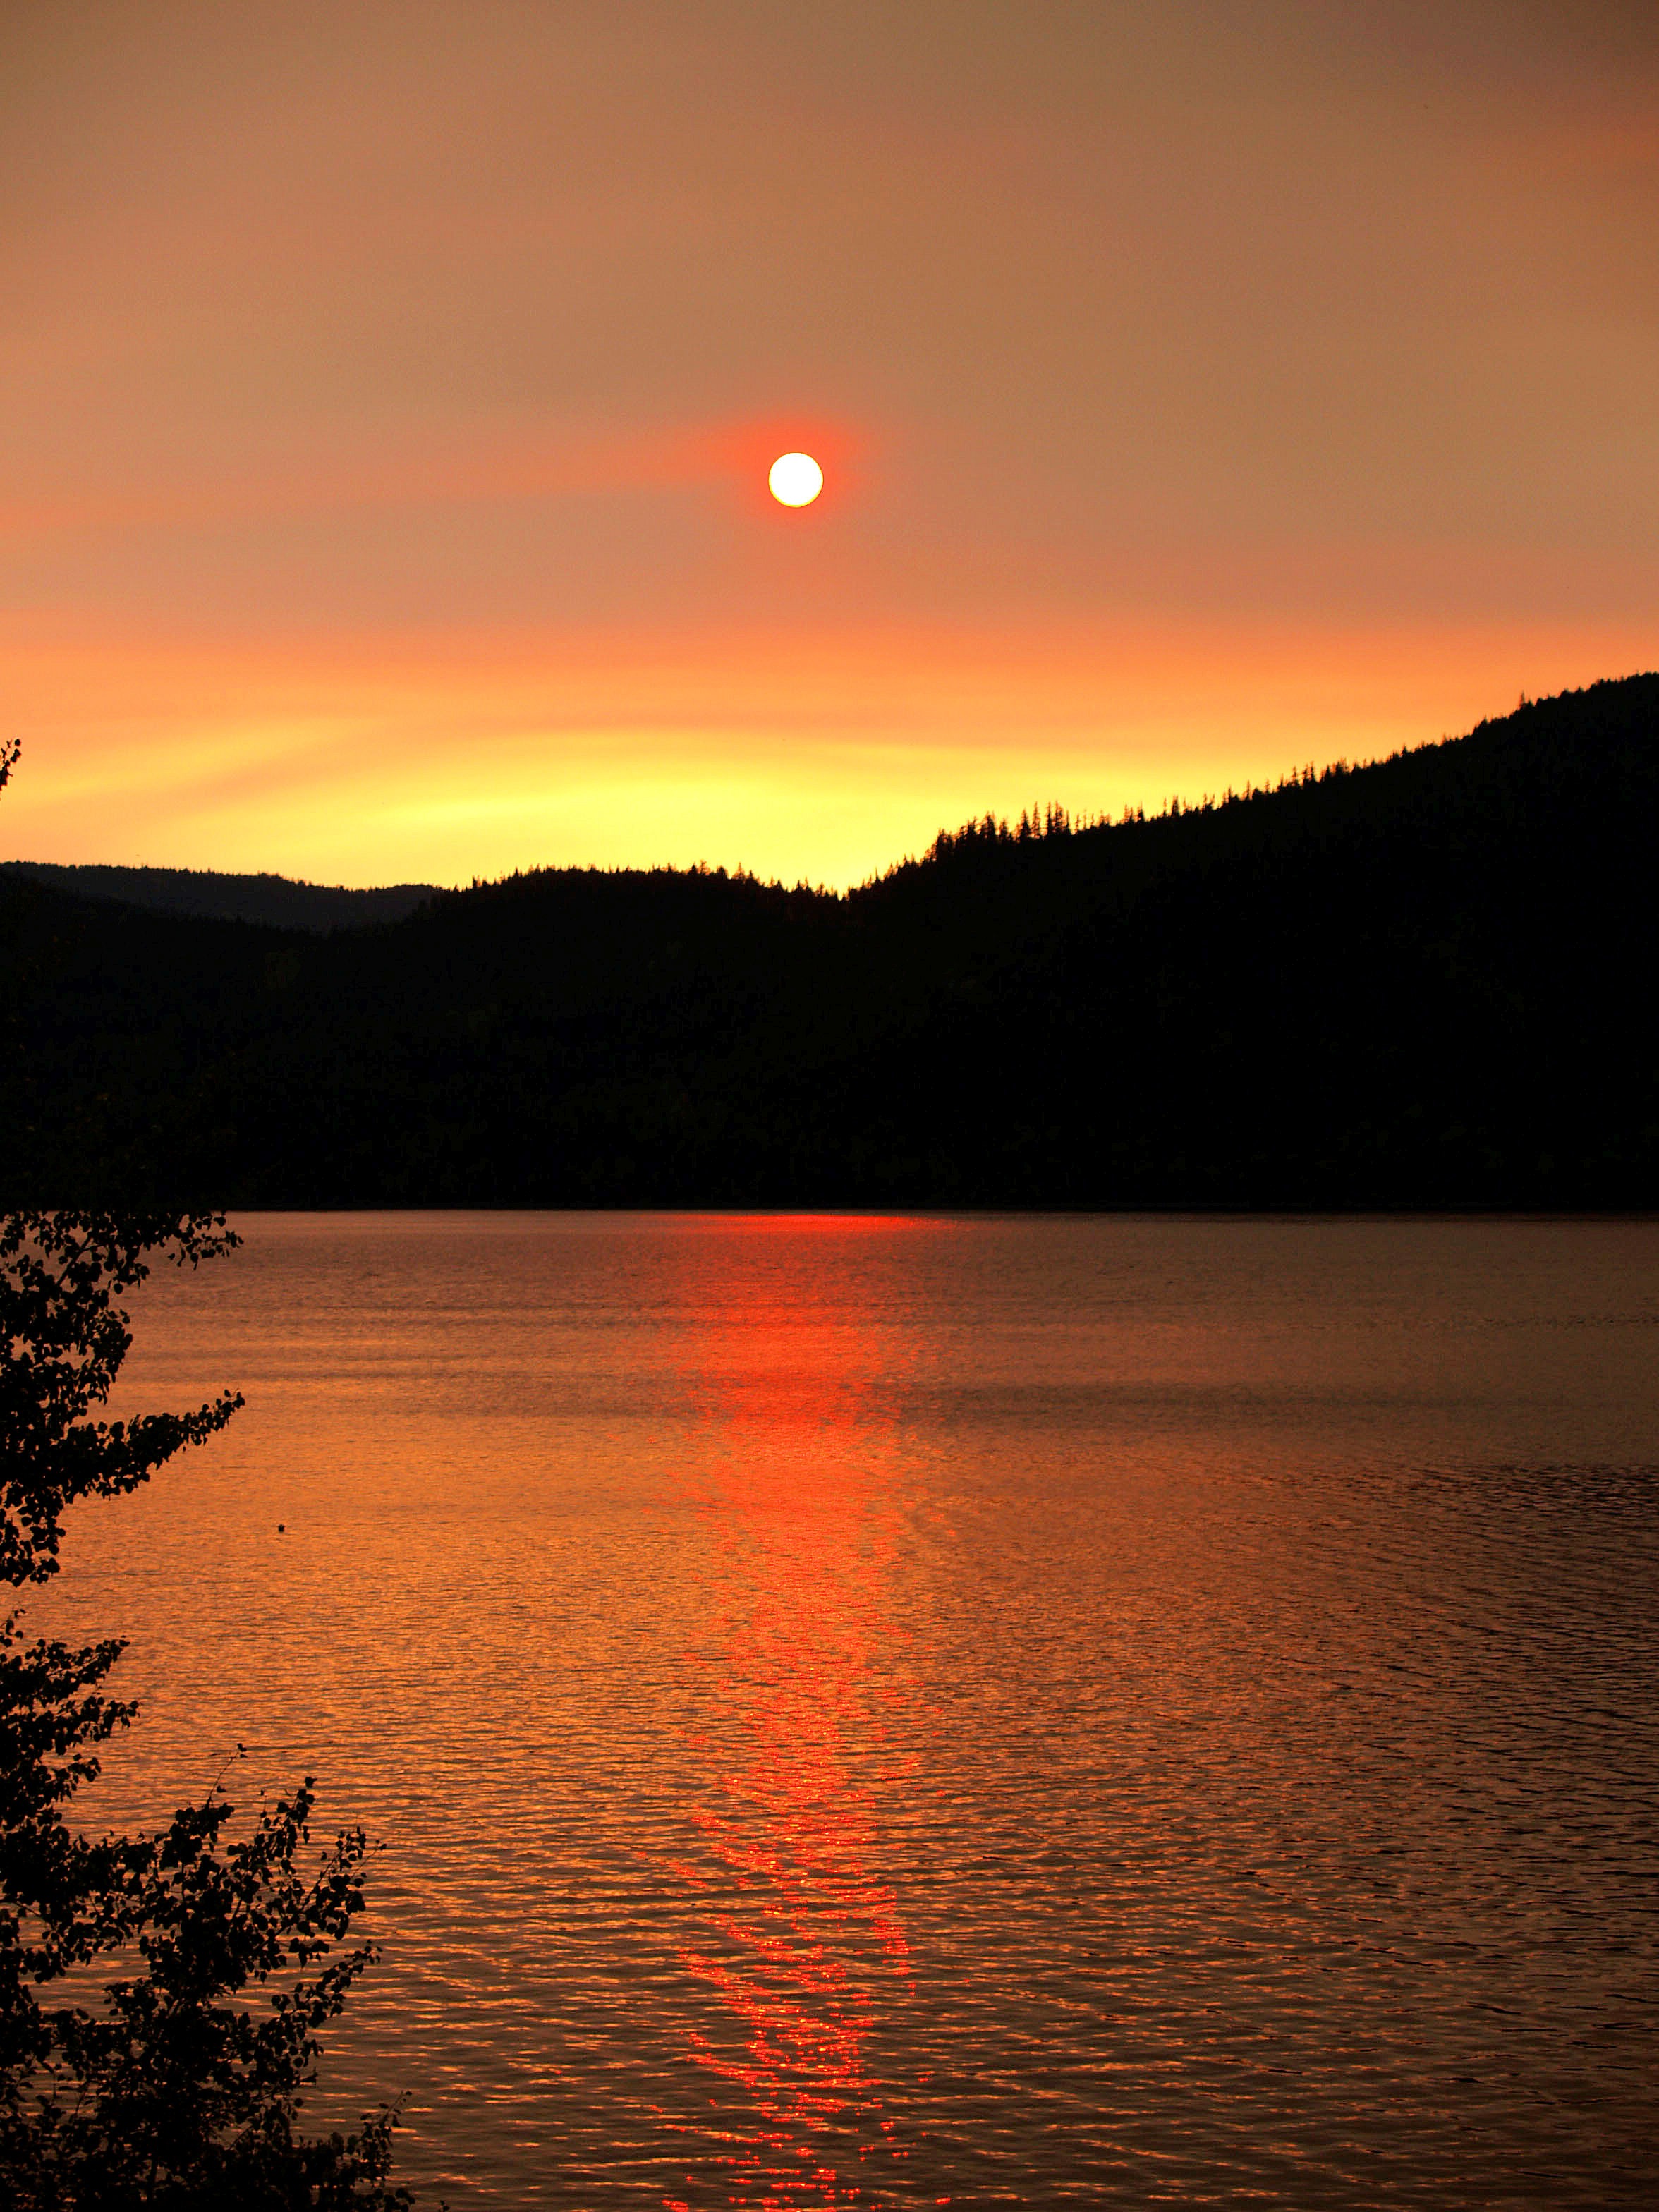
landscape, sea, water, nature, horizon, sun, sunrise, sunset, sunlight, morning, lake, dawn, dusk, evening, reflection, scenic, weather, colorful, canada, loch, afterglow, british columbia, canim lake, atmospheric phenomenon, red sky at morning, glowing red